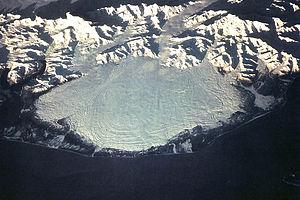
Un glacier est une masse de glace plus ou moins étendue qui se forme par le tassement de couches de neige accumulées. Écrasée sous son propre poids, la neige expulse progressivement l'air qu'elle contient, se soude en une masse compacte et se transforme en glace.
Le glacier Malaspina, en anglais Malaspina Glacier, est un glacier de piémont qui se trouve en Alaska. Il tire son nom de l'expédition de l'explorateur Alessandro Malaspina qui a visité la région en 1791 pour le compte de la marine espagnole.
En septembre 1788, avec son collègue José de Bustamante y Guerra, Alessandro Malaspina proposa au gouvernement espagnol d'organiser une expédition politique et scientifique pour visiter presque toutes les possessions espagnoles en Amérique et en Asie. Ce voyage devait être connu sous le nom d'Expédition Malaspina.